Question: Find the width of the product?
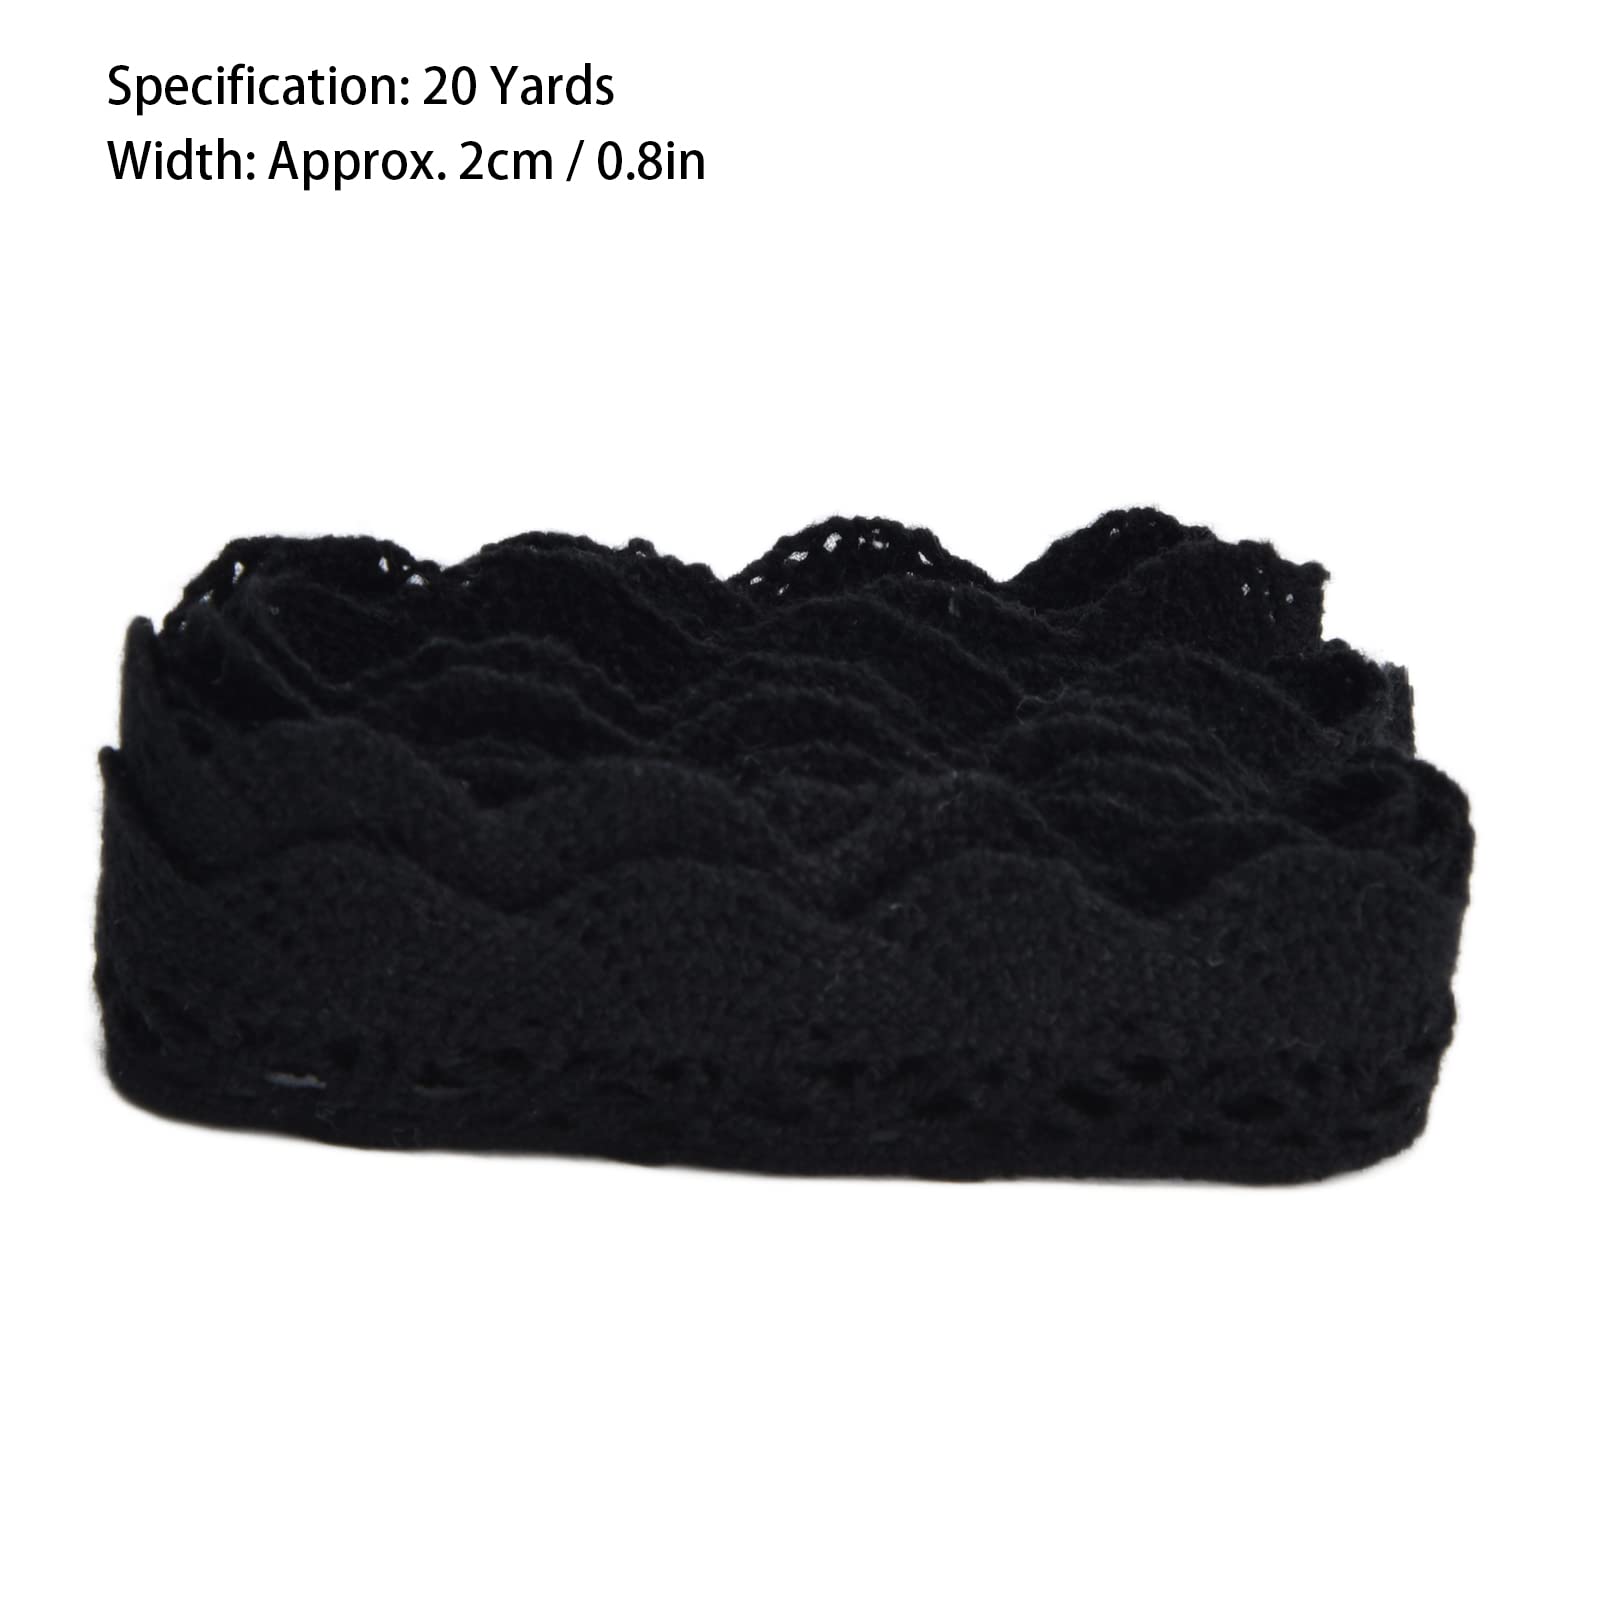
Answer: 2.0 centimetre